Help (command)

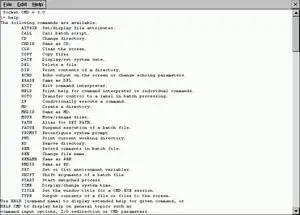
Pocket CMD v 3.0 (cmd.exe) on Windows CE 3.0 showing the codice_3 command output

Windows NT-based versions use MS-DOS 5 style help. Versions before Windows Vista also have a Windows help file (codice_29 or codice_30) in a similar style to MS-DOS 6.